The Last Days of Pompeii (album)

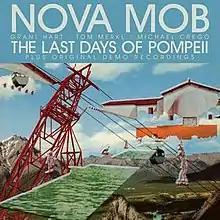
2011 reissue album cover

The Last Days of Pompeii is the debut studio album by the American alternative rock band Nova Mob, a band formed by former Hüsker Dü drummer Grant Hart. It was released on February 22, 1991 by Rough Trade. The album was remixed and reissued by Con d’Or on January 11, 2011 with bonus tracks and new album cover art. It is a concept album about rocket scientist Wernher von Braun escaping the end of World War II by time-travelling back to Pompeii and the eruption of Mount Vesuvius in AD 79.